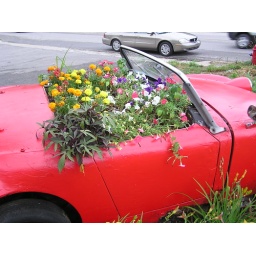
some flowers from old house and Strange pot in Shelbyville